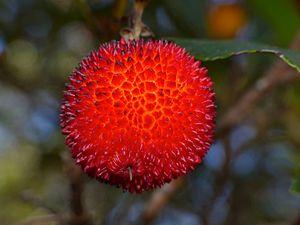
L'arbousier ou arbousier commun, parfois appelé arbre à fraises, est une espèce d'arbustes ou de petits arbres de la famille des Ericaceae qui pousse dans l'ensemble du pourtour méditerranéen occidental mais aussi dans le nord du pourtour oriental. Son fruit est appelé arbouse.
Le Jardin des délices est une peinture à l'huile sur bois du peintre néerlandais Jérôme Bosch, appartenant à la période des primitifs flamands. L'œuvre est structurée en triptyque, format souvent utilisé par les peintres du début du XVᵉ siècle jusqu'au début du XVIIᵉ siècle dans la partie septentrionale de l'Europe. Elle est le plus souvent datée de 1494 à 1505, bien que des chercheurs en avancent la création jusqu'aux années 1480.